The Far Side of Paradise

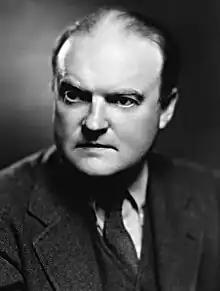
Fitzgerald's friend and literary critic Edmund Wilson argued that Arthur Mizener's biography distorted Scott and Zelda's relationship and personalities.

Although the biography proved a commercial success and increased Fitzgerald's posthumous fame, Fitzgerald's friends such as critic Edmund Wilson argued that the book distorted Scott and Zelda's relationship and personalities for the worse. Wilson had originally approached Mizener to write the biography. Throughout 1949 and 1950, Wilson supplied Mizener with biographical information about the Fitzgeralds, and he proofread Mizener's manuscript. When Wilson read the manuscript, he expressed dismay at how much the work mischaracterized the couple.